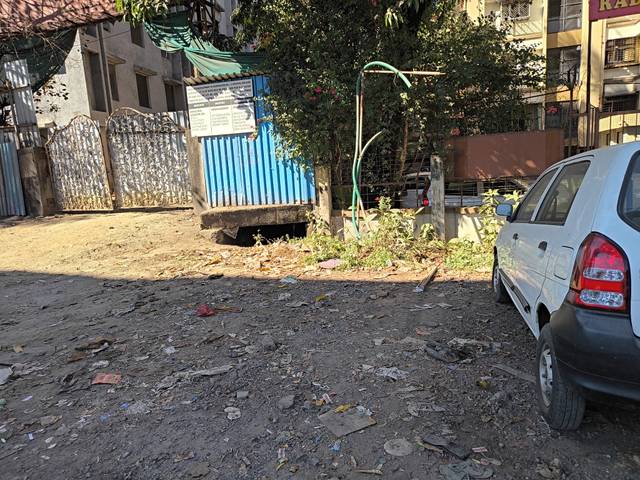
Region: India
Coordinates: 19.164, 72.858